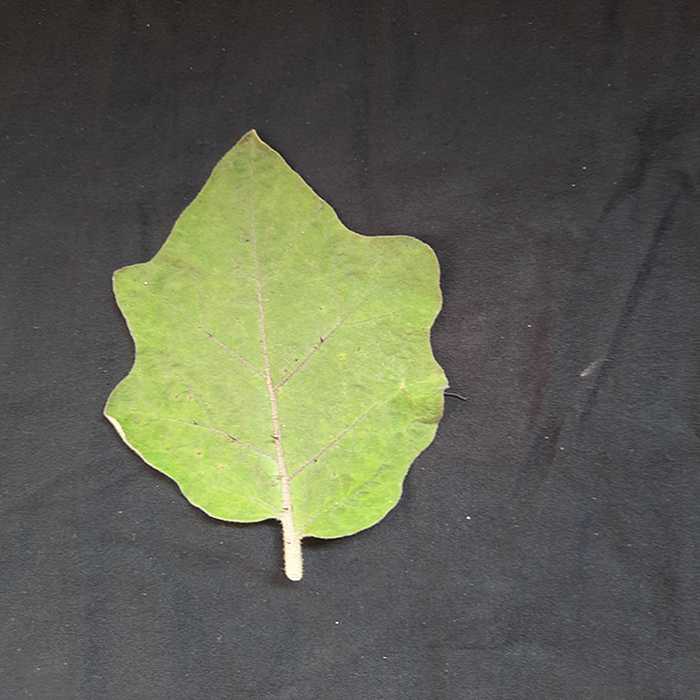
Plant: Eggplant
Label: Eggplant fresh leaf